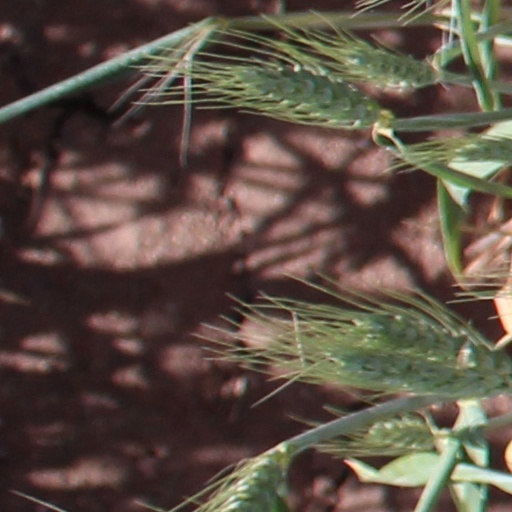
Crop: wheat